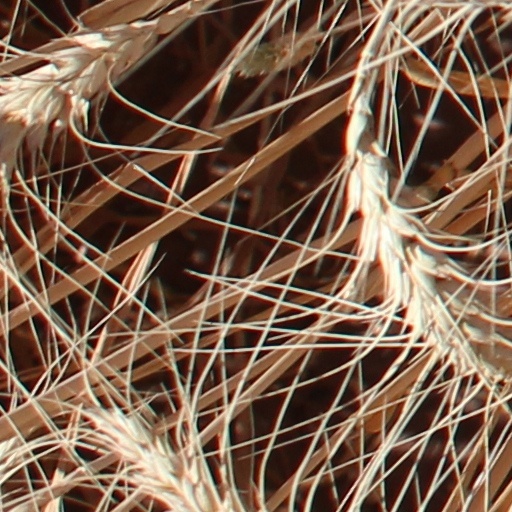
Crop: wheat